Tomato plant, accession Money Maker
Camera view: tilt-top (135 deg); turntable rotation: 60 degrees
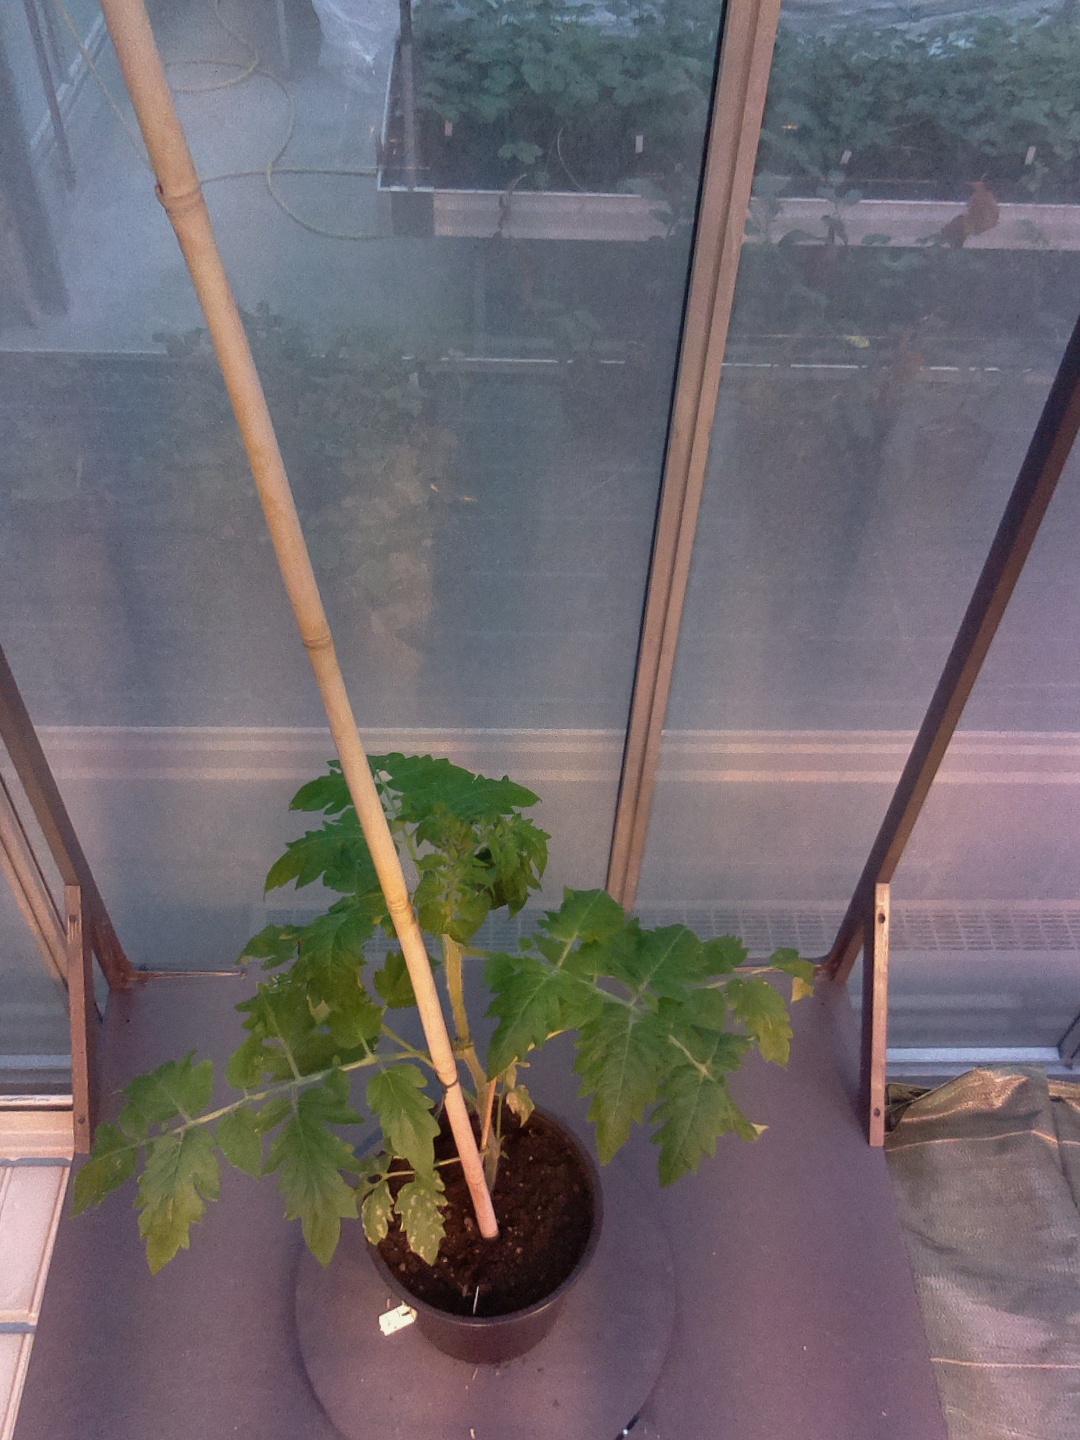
BBCH growth stage 14: 8 of true leaves visible